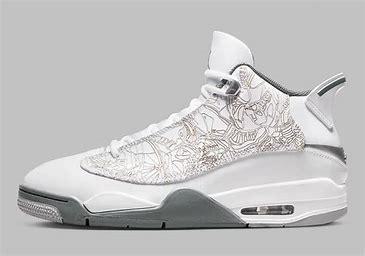
Brand: Jordan
Model: Dub Zero